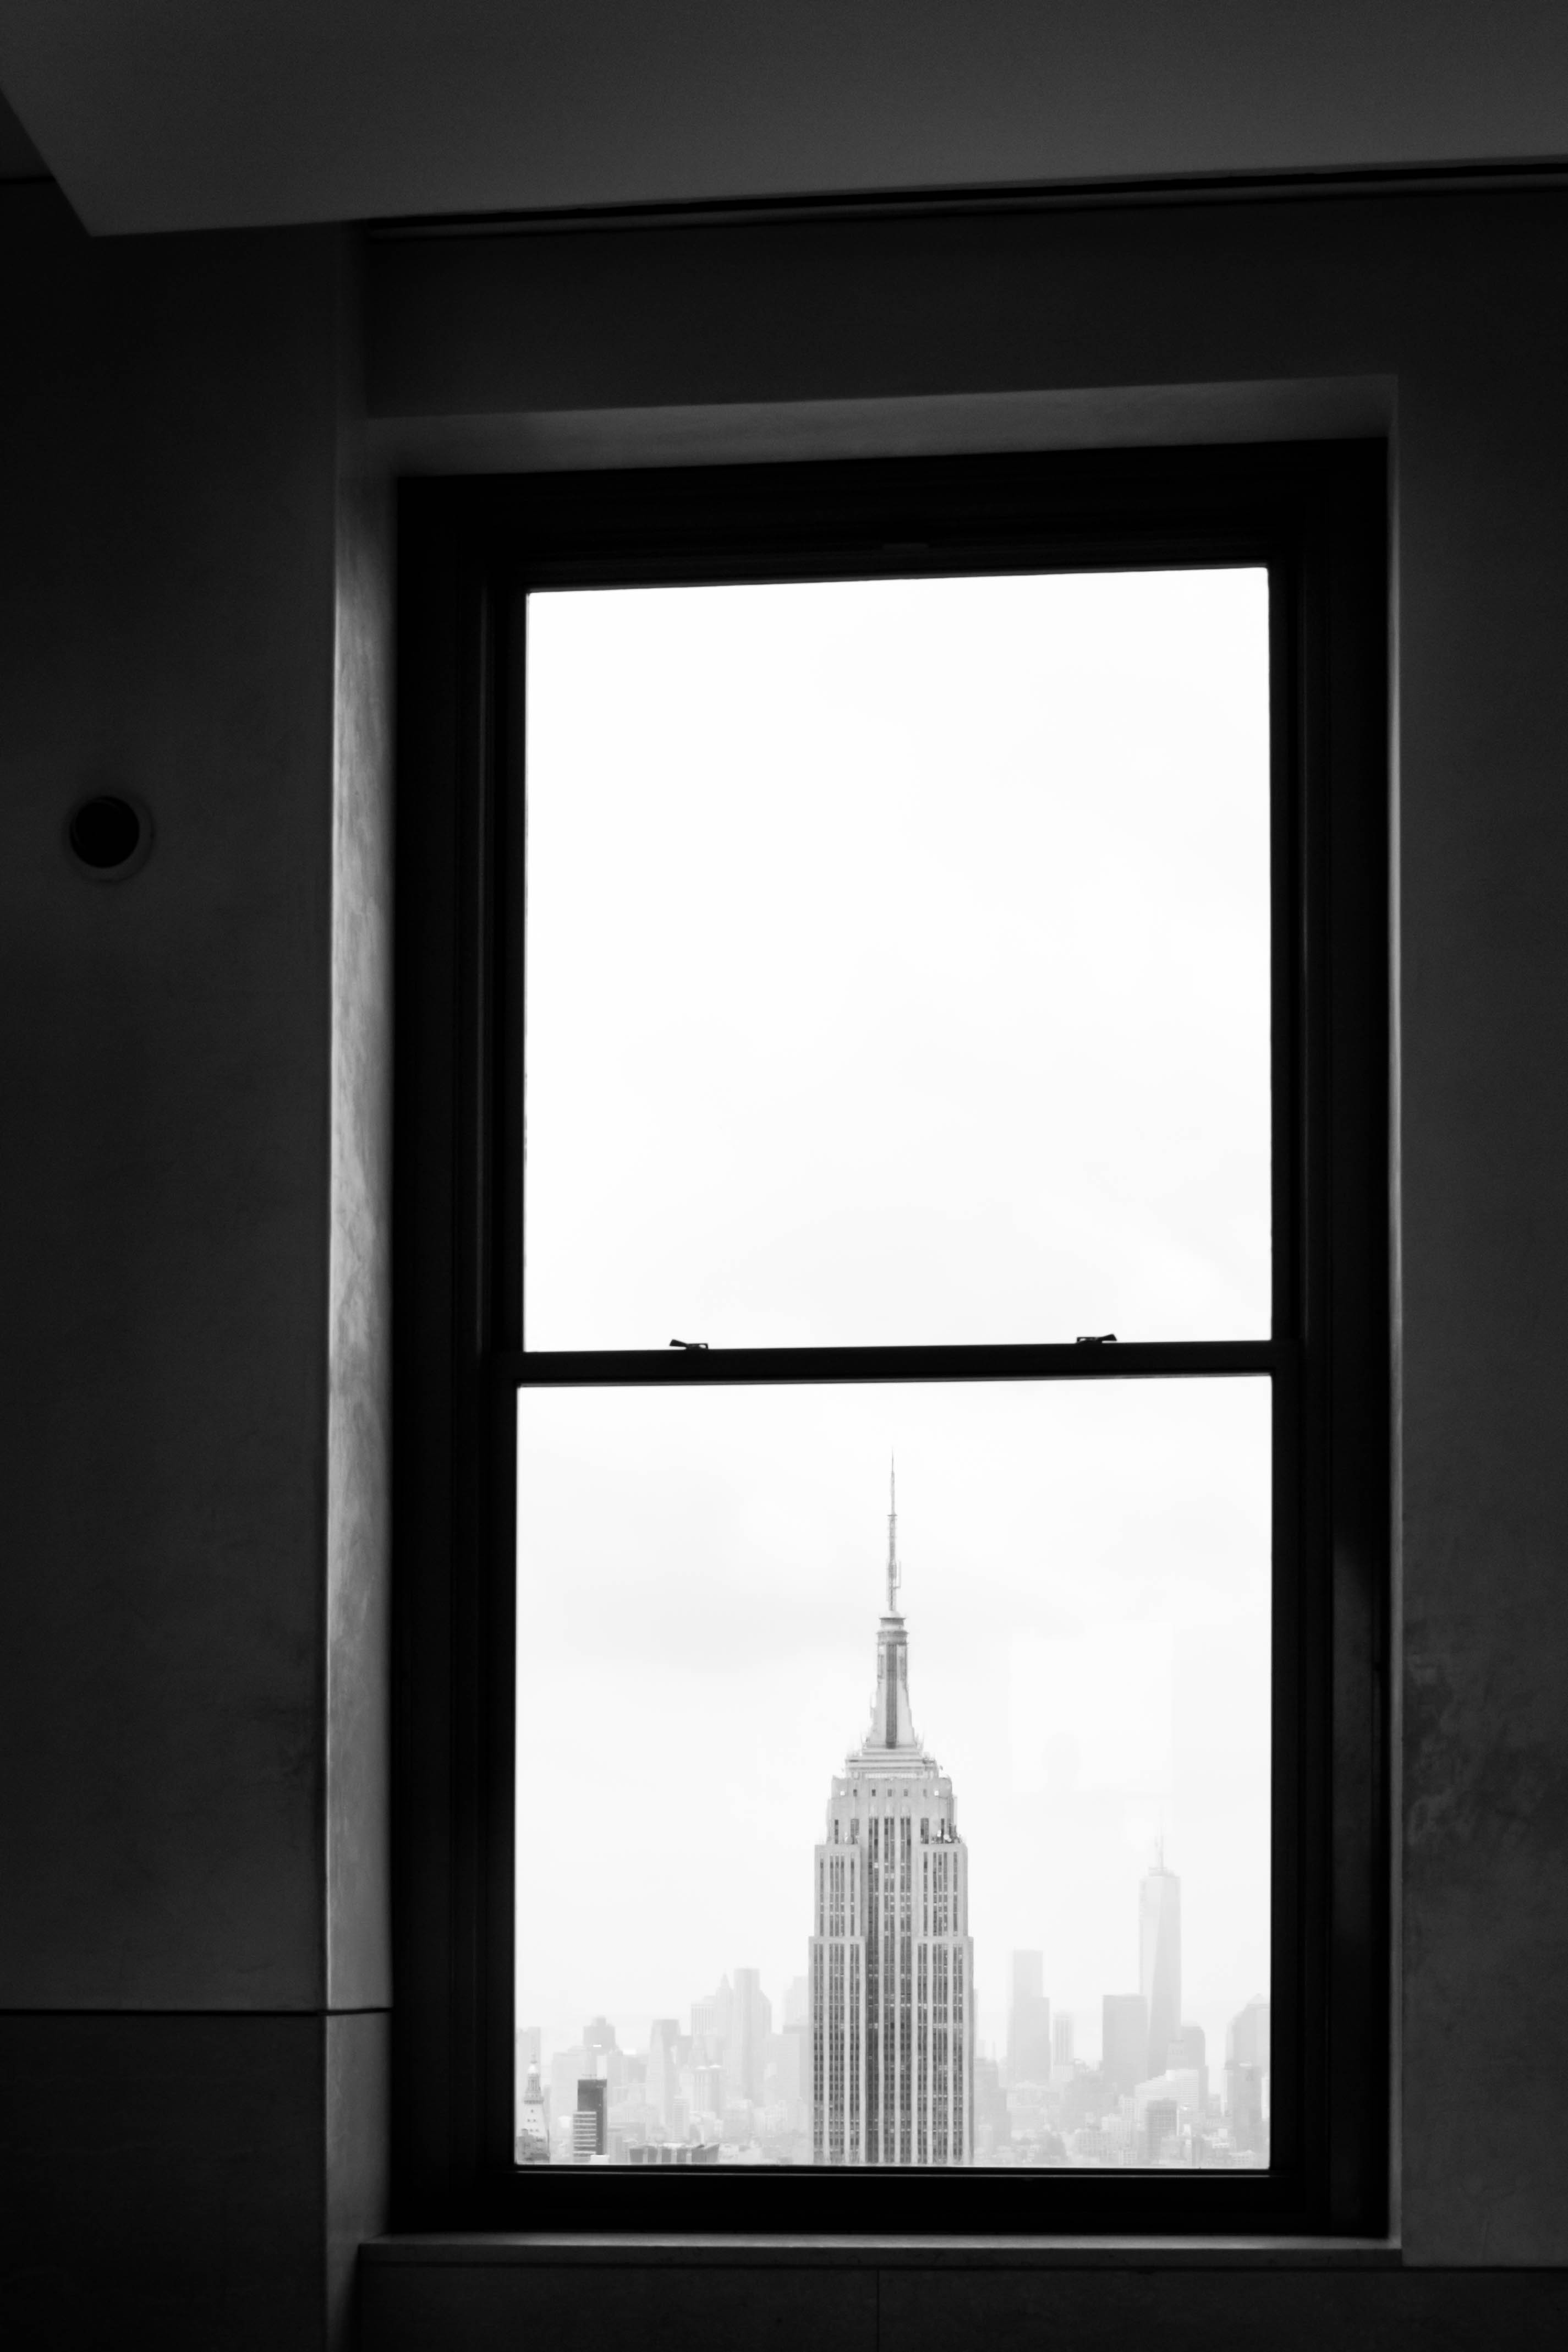
light, black and white, white, house, window, glass, view, wall, manhattan, black, monochrome, lighting, door, interior design, blackandwhite, newyork, symmetry, picture frame, shape, topoftherock, empirestate, monochrome photography, window covering